American coot

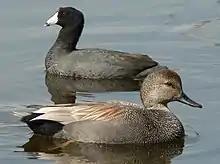
Compared to a gadwall

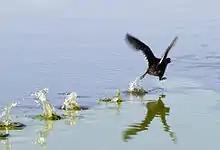
American coot on take-off

The American coot was formally described in 1789 by the German naturalist Johann Friedrich Gmelin in his revised and expanded edition of Carl Linnaeus's "Systema Naturae". He placed it with all the other coots in the genus "Fulica" and coined the binomial name "Fulica americana". Gmelin based his description on the "Cinereous coot" from North America that had been described in 1785 by the English ornithologist John Latham in his book "A General Synopsis of Birds".